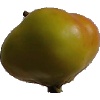
Label: Apple Red Yellow 2